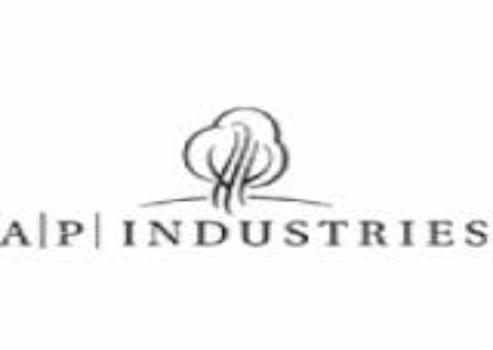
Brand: AP Industries
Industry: Others